Question: Please indicate a possible affordance area of the baseball bat that can be used for holding
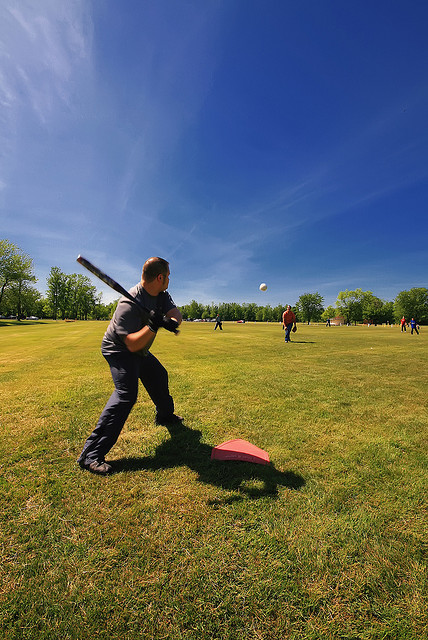
Answer: [123.375, 289.892, 183.62, 334.788]